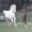
Label: horse